The Conspiracy of Claudius Civilis

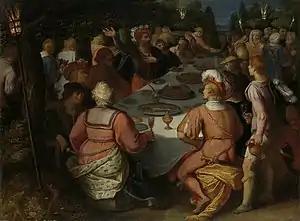
"The Conspiracy of Claudius Civilis and the Batavians in the Schakerbos" by Otto van Veen

A sketch survives (on the back of a funeral ticket dated October 1661) that shows that he had transferred the scene from Tacitus's "sacred grove" to a large vaulted hall with open arches. After delivery, which was by July 1662, the painting hung in place for a short period before being returned to him for reasons that are undocumented, but may have involved perceptions of a lack of the decorum felt necessary for history painting, lack of finish and an insufficiently heroic approach to the story. When all four paintings were in place, the discrepancy was evident. The council probably expected something similar in style, rather than the ominous grandeur of Rembrandt's conception. The chiaroscuro is typical of Rembrandt's late works, but the "eerie light and shadow and the iridescent greyish blues and pale yellows" are not.